Michael van Gerwen

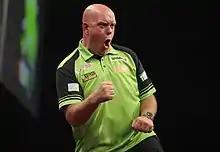
Michael van Gerwen at the Premier League Darts Play-offs in Berlin (2022)

In his 2022 World Championship opener, Van Gerwen beat Chas Barstow before withdrawing prior to his third-round match with Chris Dobey after testing positive for COVID-19. In July, Van Gerwen reached the final of the World Matchplay for the first time in six years, where he defeated Gerwyn Price to win his third World Matchplay title, meaning that he had won at every PDC Premier Event that was held in 2022 at least three times.